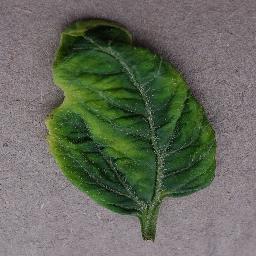
Label: Tomato___Tomato_Yellow_Leaf_Curl_Virus